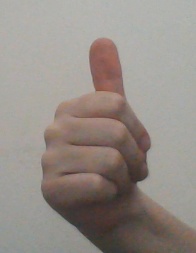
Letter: aleff